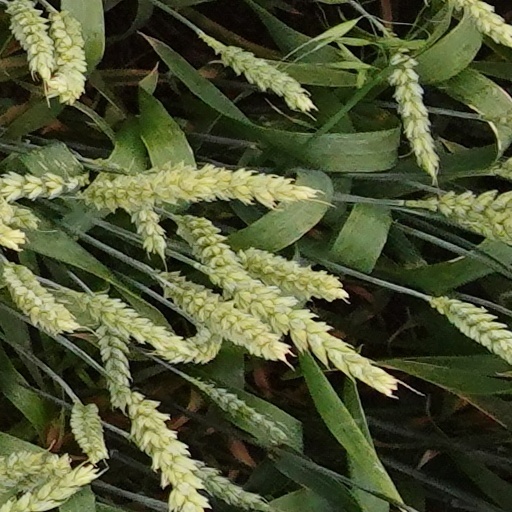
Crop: wheat